Mamucium

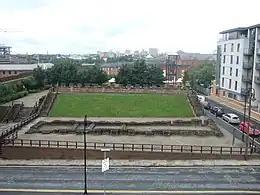
View of the western wall and the granary at the Roman fort, Castlefield

The second phase was built around the year 160. Although it was again of turf and timber construction, it was larger than the previous fort, measuring to accommodate extra granaries ("horrea"). Around 200, the gatehouses of the fort were rebuilt in stone and the walls surrounding the fort were given a stone facing. The concentration of furnaces in sheds in part of the "vicus" associated with the fort has been described as an "industrial estate", which would have been the first in Manchester. Mamucium was included in the Antonine Itinerary, a 3rd-century register of roads throughout the Roman Empire. This and inscriptions on and repairs to buildings indicate that Mamucium was still in use in the first half of the 3rd century. The "vicus" may have been abandoned by the mid-3rd century; this is supported by the excavated remains of some buildings that were demolished and the materials robbed for use elsewhere. Evidence from coins indicates that although the civilian settlement associated with the fort had declined by the mid-3rd century, a small garrison may have remained at Mamucium into the late 3rd century and early 4th century.